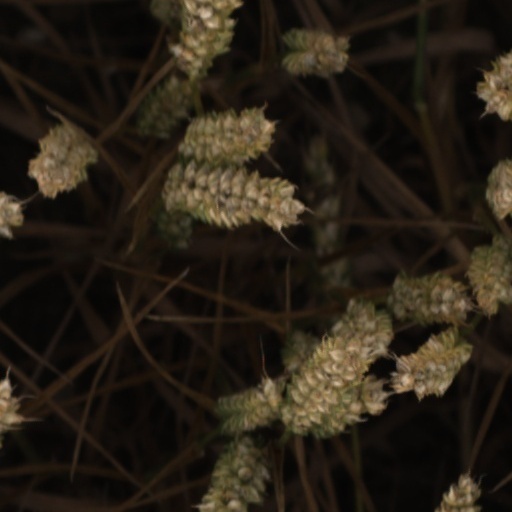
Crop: wheat